Energiewende

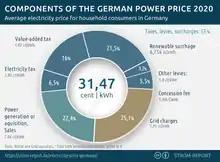
Components of the German electricity price for households in 2016

In 2023, the Government declared its plans to remove a key clause from the law that binds all ministries to reduce carbon emissions within their area of responsibility. The binding target will be the overall 2030 emissions reduction target. The largest emissions source in Germany is its electricity production, and in that sector, emissions have roughly halved from its peak in 2007 until 2023. 2020 already saw a similar decline as 2023, as electricity demand dropped massively due to COVID-19 lockdowns, leading to an annual average intensity of German electricity production of 364 gCO/kWh (2023: 380 gCO/kWh). In 2022, the cut-off from Russian gas lead to a brief restarting of coal power plants, meaning the share of coal in electricity production increased from 24% in 2020 to 32% in 2022, before going down to 27% in 2023.